Hiru Golden Film Awards

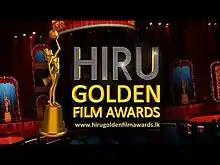
Trophy of the award

Hiru Golden Film Awards (Sinhala:හිරු රන් සිනමා සම්මාන) is an award bestowed to distinguished individuals involved with the Sri Lanka's silver screen, awarded by the Asia Broadcasting Corporation, Sri Lanka and organised by Hiru TV, in recognition of the contributions made by them to the Sri Lankan cinema industry. First commenced in 2014, is held every two years, Hiru Golden Film Awards ceremony is one of the most popular cinematic program events in Sri Lanka. The ceremony was held thrice with the participation of popular Bollywood film stars along with Sri Lanka's finest stars together.